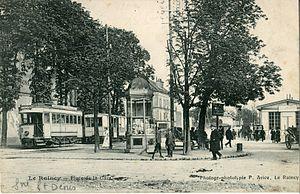
Carte postale ancienne éditée par P. Avice au RaincyLe Raincy - Place de la GareVue à gauche d'une motrice et d'une remorque du Tramway du Raincy à Montfermeil
La place de la Gare est une place située à la limite du Raincy et de Villemomble.
La Compagnie des tramways de l'Est parisien exploitait entre 1900 et 1921 un réseau de tramways électriques à l'est de Paris.
Le tramway du Raincy à Montfermeil a relié, entre 1890 et 1938, la ville du Raincy au bourg de Montfermeil, alors tous deux situés dans le département de Seine-et-Oise.